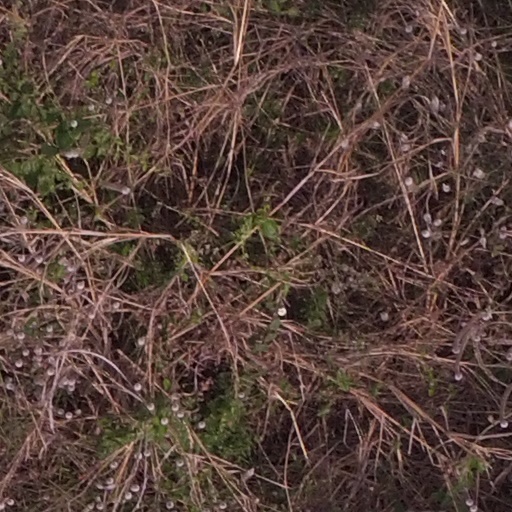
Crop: maize; corn